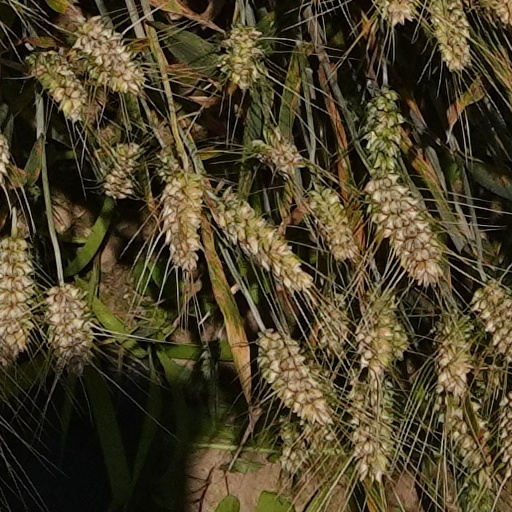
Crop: wheat